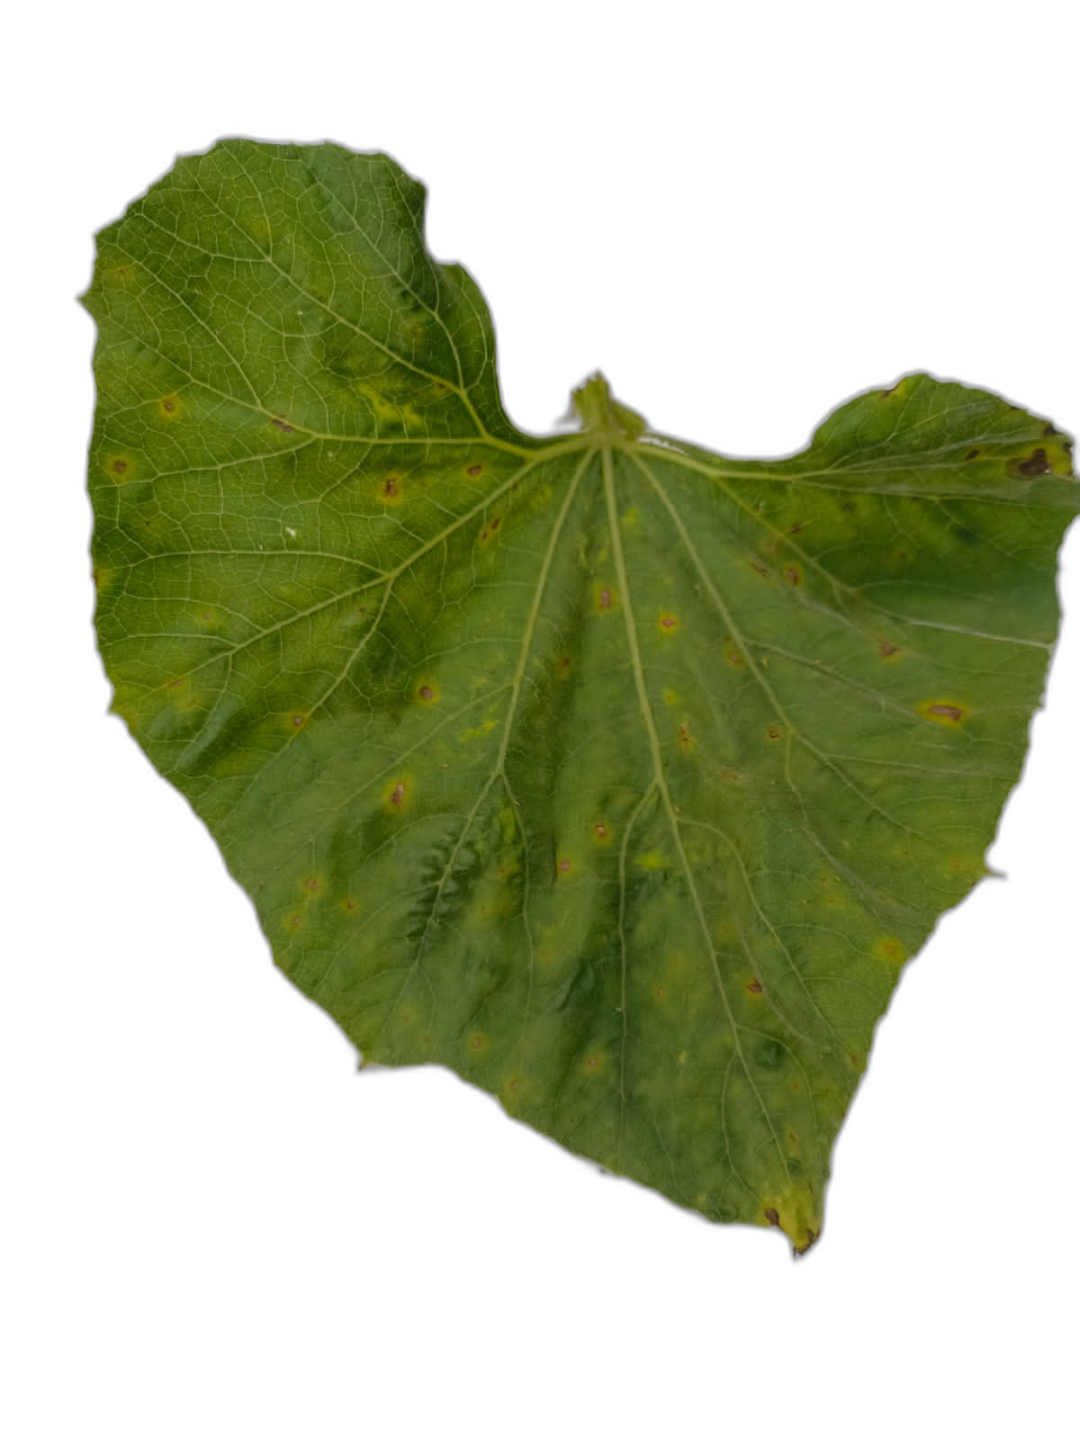
Crop: Bottle Gourd
Label: Alternaria_Leaf_Blight